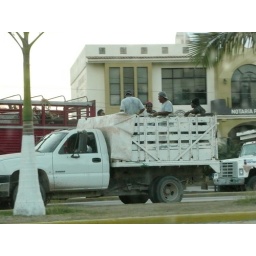
men standing in truck - Bucerias, Mexico